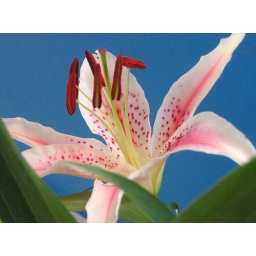
The blue walls in my lounge room comes in handy after all!